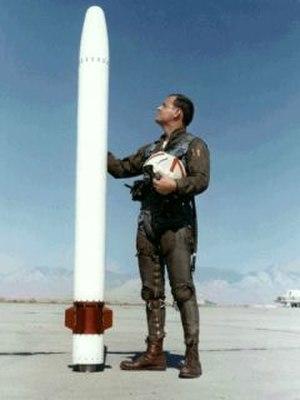
L'AIM-95 Agile était un missile air-air développé aux États-Unis. La marine américaine cherchait en effet à concevoir un remplaçant à l'AIM-9 Sidewinder.